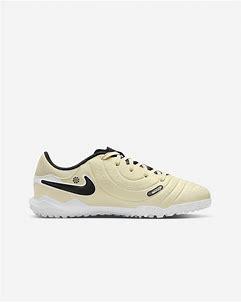
Brand: Nike
Model: Jr Tiempo Legend 10 Academy